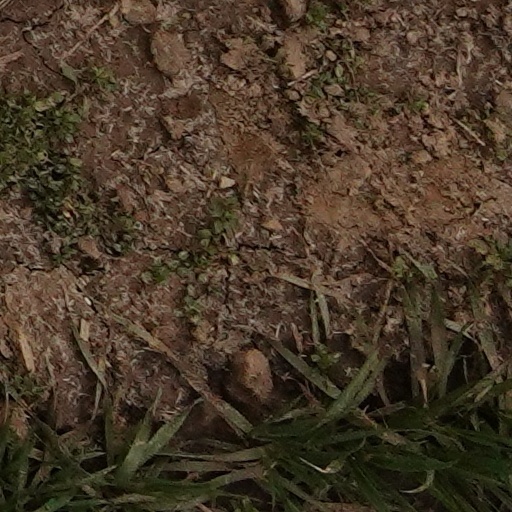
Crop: wheat